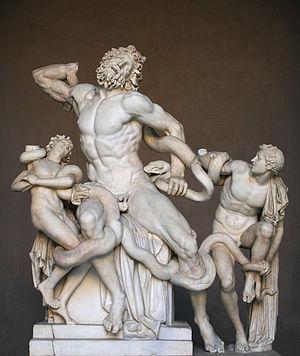
Laocoon et ses fils, également connu comme le Groupe du Laocoon. Marbre, copie d'un original hellénistique de 200 av. J.-C. environ. Provenance
Le nu est un genre artistique qui consiste en la représentation du corps humain dans un état de nudité, et — par synecdoque – dans tout état qui fasse allusion à sa possible nudité, même si celle-ci n'est pas exactement représentée.